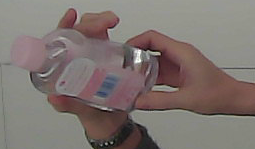
Product: johnson_baby